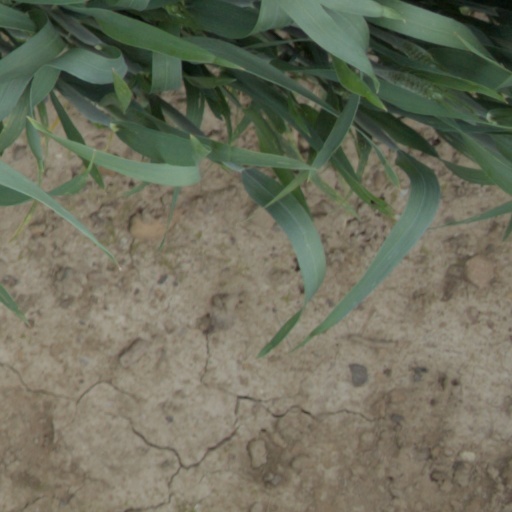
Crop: wheat